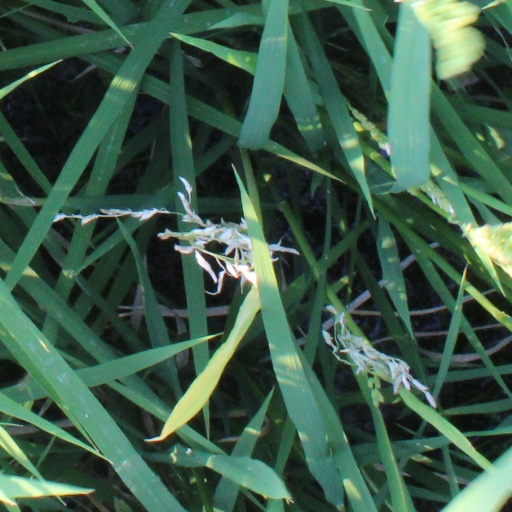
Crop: rice